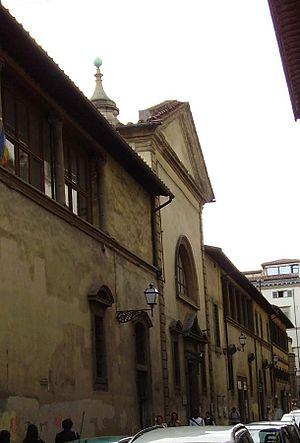
Le couvent Sainte-Marie-des-Anges est un ancien couvent de Florence, situé sur la via degli Alfani. Ayant été un des plus importants et des plus riches de Florence, il comprend d'importantes créations architecturales et picturales du XVIIᵉ siècle s'inspirant de la Renaissance italienne. Supprimé comme les autres lieux des ordres monastiques par Napoléon en 1808, sa destination devient communale. Ses bâtiments hébergent aujourd'hui la Faculté de Lettres et de Philosophie de l'Université de Florence.
La via degli Alfani ou encore via Alfani est une voie du centre de Florence qui va de la via Guelfa à la via dei Pilastri, comprise entre la via Cavour et le Borgo Pinti.